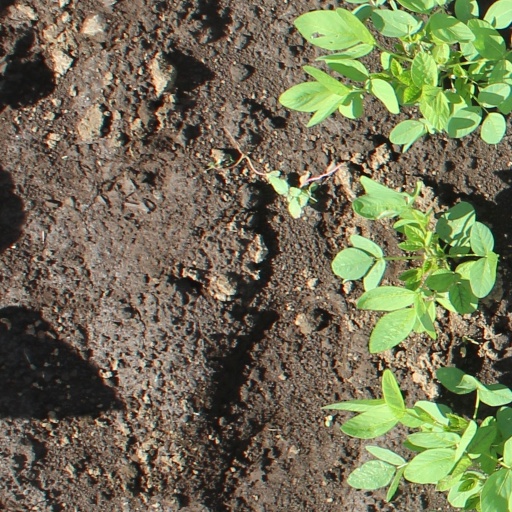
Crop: soybean